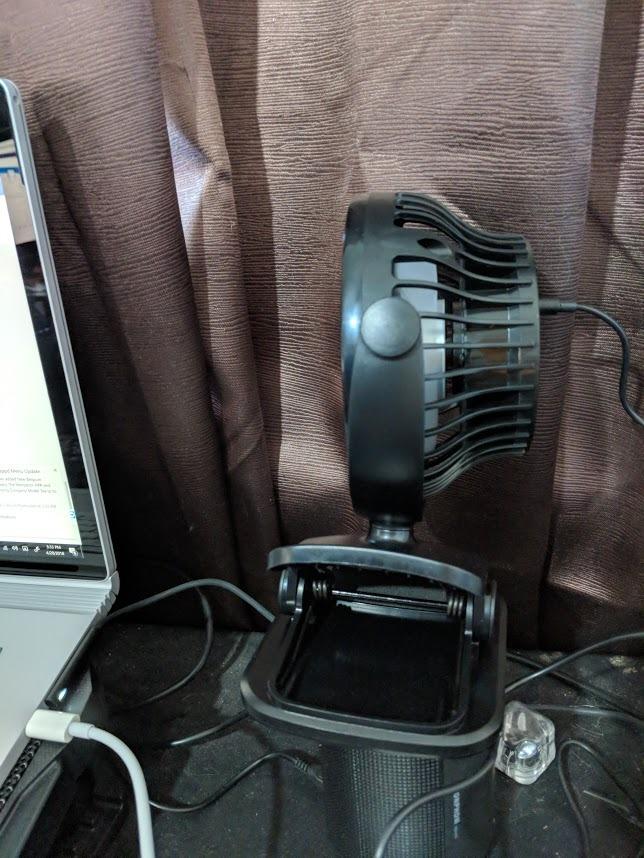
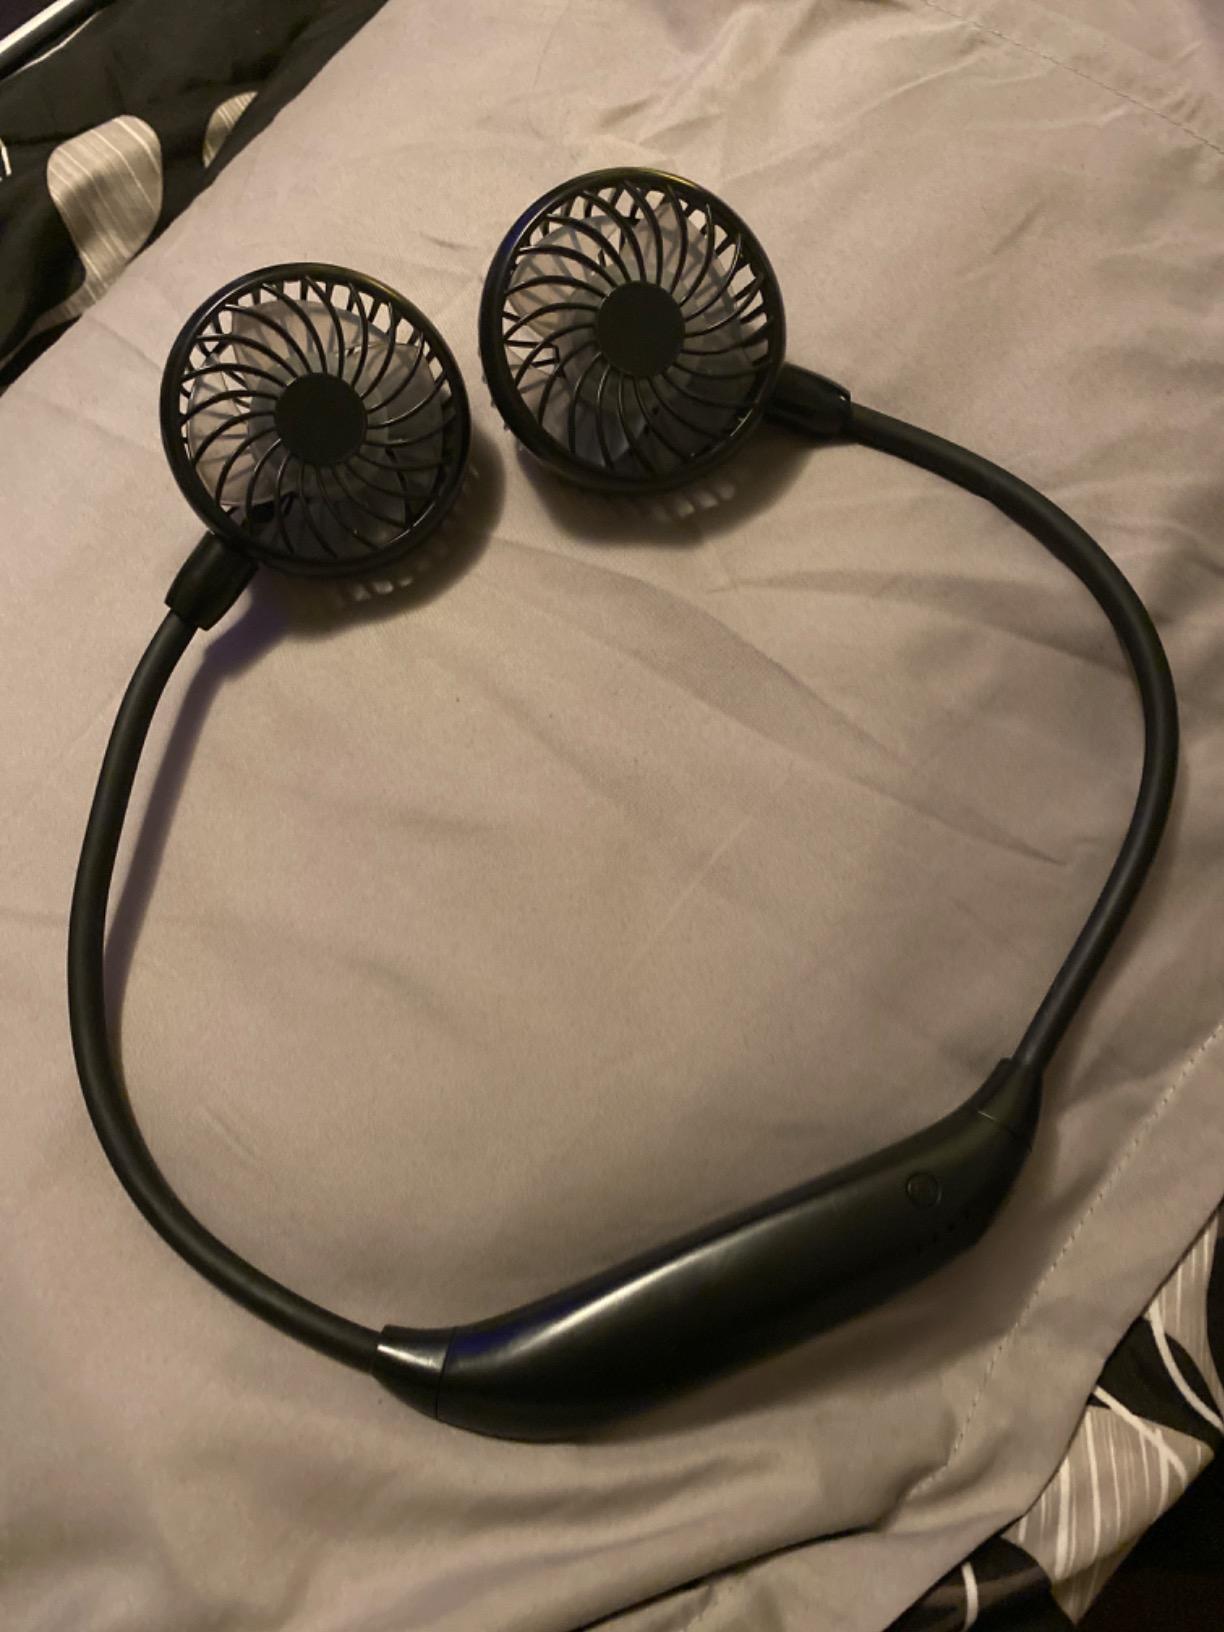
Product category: fan
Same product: no